Pacheia Ammos

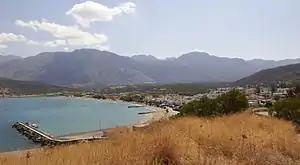

Pacheia Ammos is a village in the municipality of Ierapetra on the island of Crete in Greece. It is located on the north coast of the island, 15 km to the north of the city of Ierapetra, at the fork in the road that leads to Heraklion in the west and Sitia in the east.